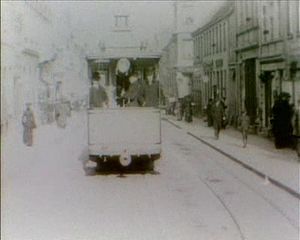
Med Sporvogn gennem Aarhus' Gader
Sporvogn ved vigesporet i Søndergade.
Med Sporvogn gennem Aarhus' Gader er en dokumentarfilm fra 1905 instrueret af Peter Elfelt. Filmen viser en sporvognstur gennem Aarhus set fra forperronen og har karakter af førerrumsfilm.